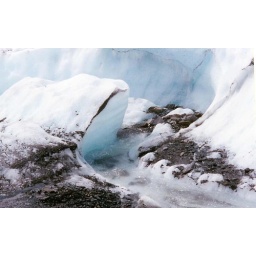
A clear water stream in the Matanuska Glacier jpg